Quảng Ninh province

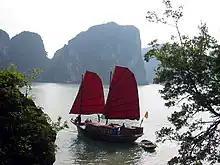
Junk in the Hạ Long Bay

Although economy of the region is agriculture based, other sectors of industries and tourism are also getting priority attention.